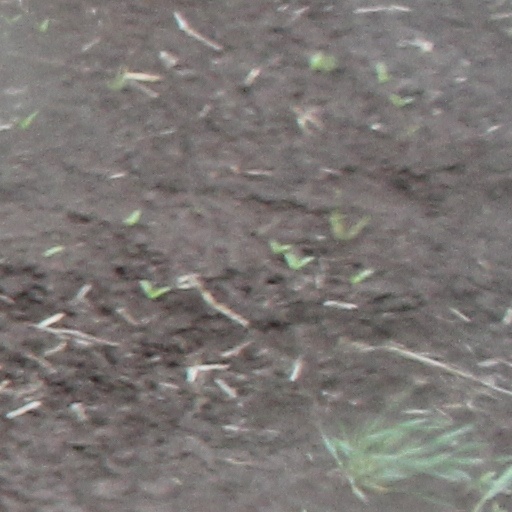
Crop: wheat